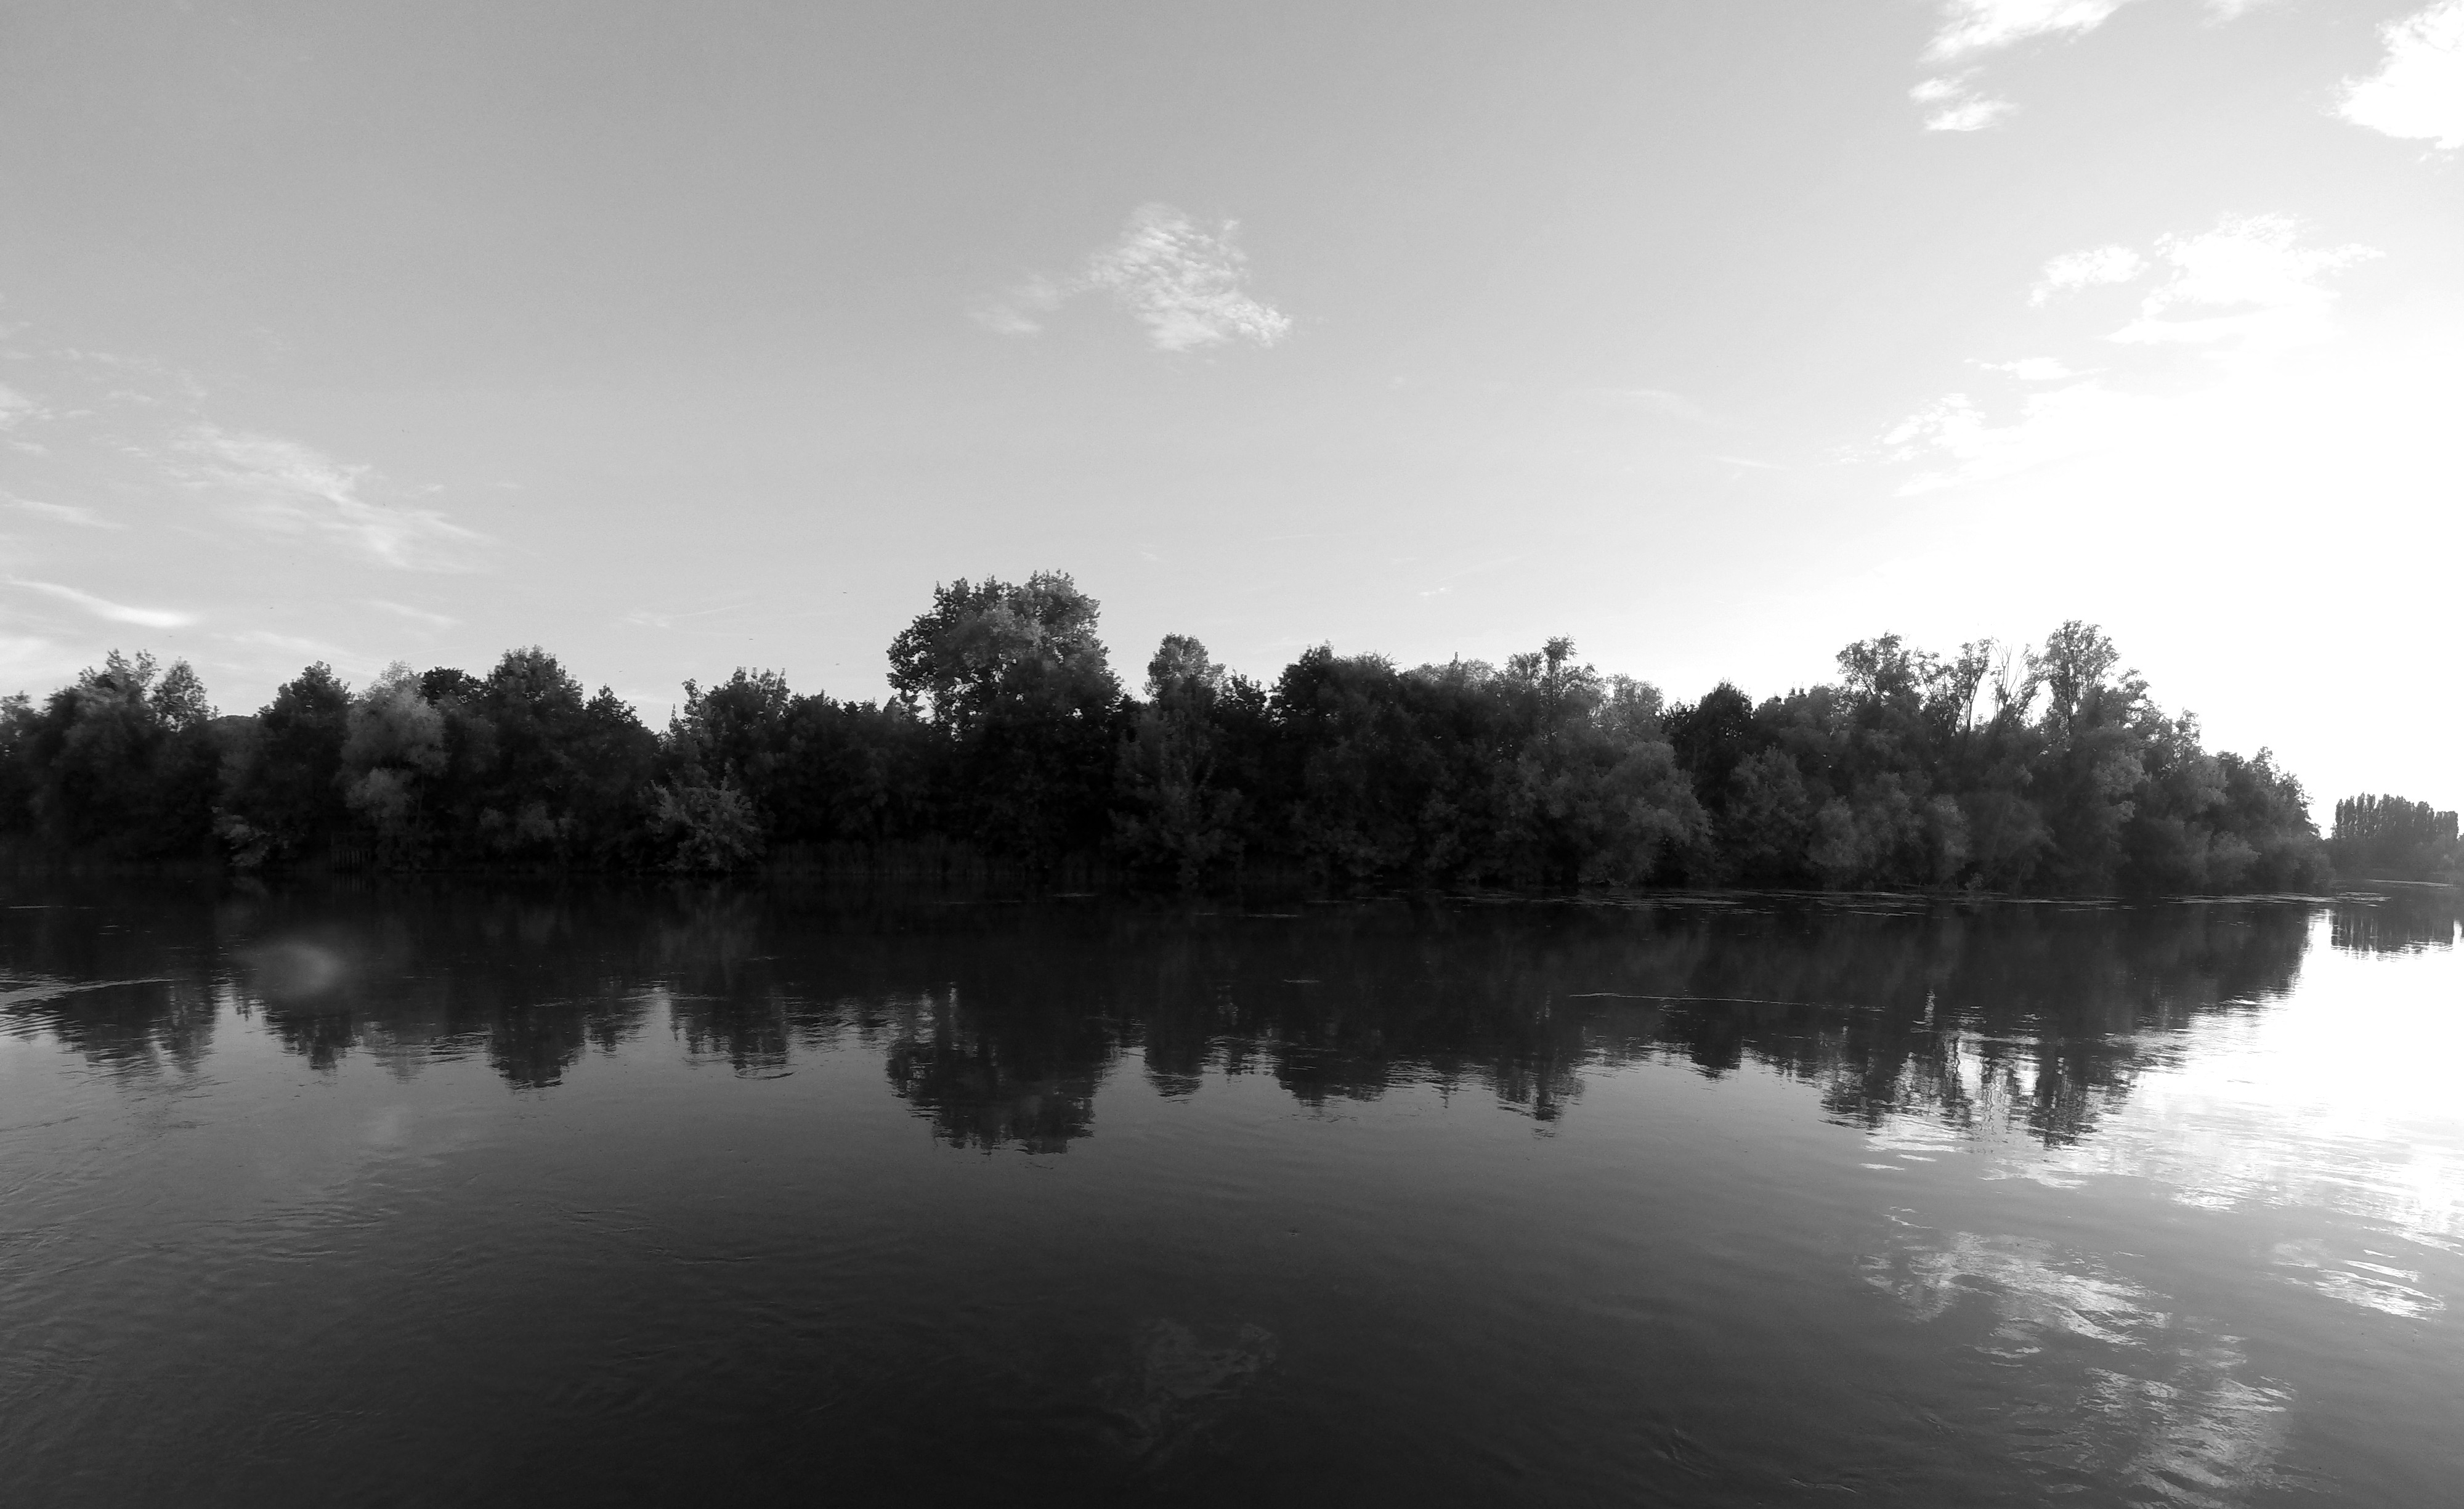
tree, water, nature, horizon, cloud, black and white, sky, mist, sunlight, morning, lake, dawn, river, dusk, reflection, reservoir, monochrome, body of water, monochrome photography, atmospheric phenomenon